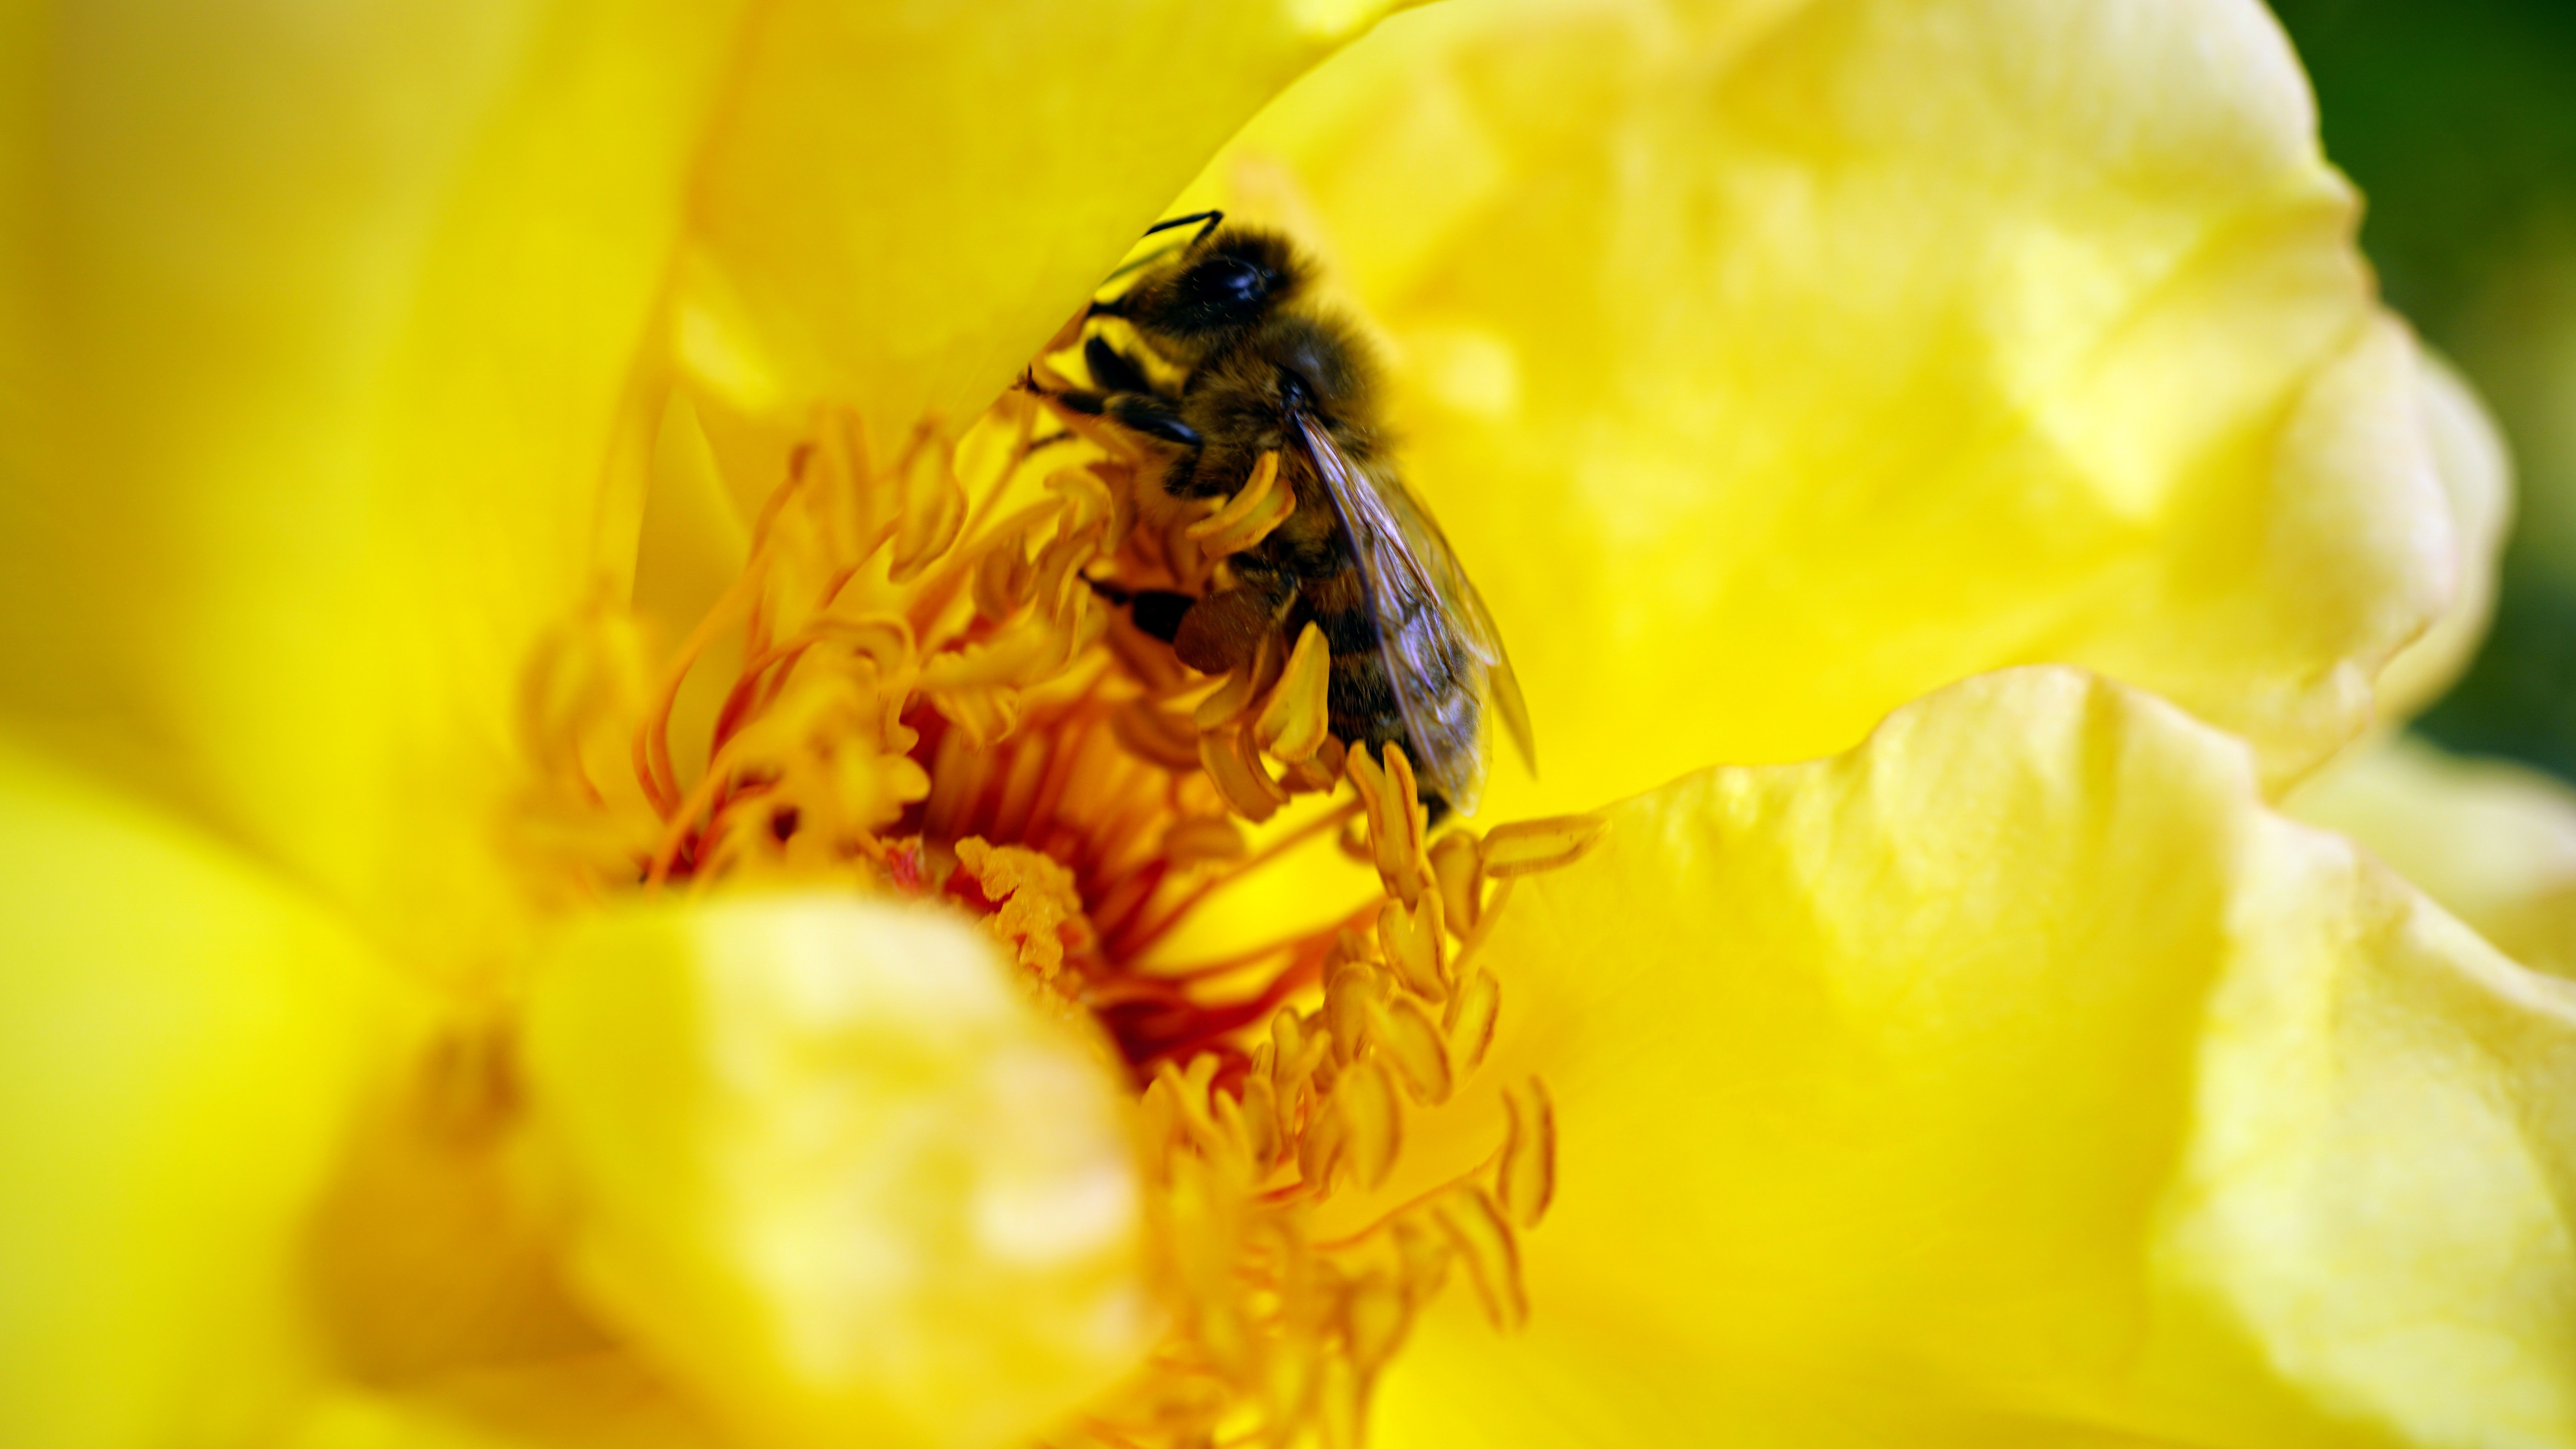
nature, blossom, plant, photography, flower, petal, bloom, summer, floral, pollen, green, color, insect, natural, fresh, blooming, colorful, yellow, garden, close, flora, fauna, invertebrate, close up, bright, bee, vibrant, bumblebee, nectar, macro photography, honey bee, pollinator, membrane winged insect